Louis VI of France

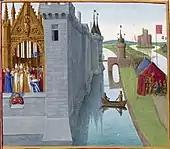
The crowning of Louis VI in Orléans.

When Louis ascended the throne, the Kingdom of France was a collection of feudal principalities. Beyond the Isle de France the French kings had limited authority over the great duke and counts of the realm but slowly Louis began to change this and assert Capetian power. This process would take two centuries to complete but began in the reign of Louis VI and his father Philip I.